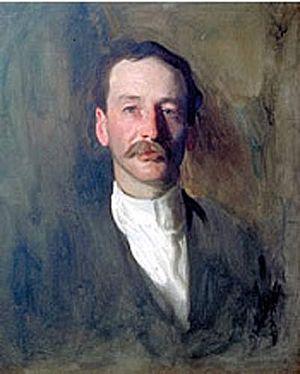
Morton Henry Prince, né le 21 décembre 1854 à Boston où il meurt le 31 août 1929, est un neurologue américain qui s'est particulièrement intéressé à la psychopathologie ainsi qu'à l'aspect philosophique du problème corps-esprit.